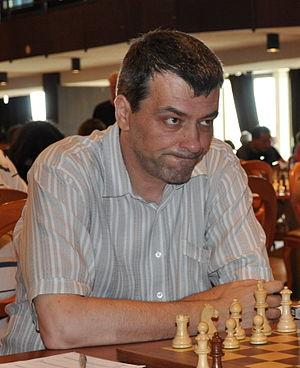
Robert Zelčić est un joueur d'échecs croate né le 21 septembre 1965 à Zagreb. Grand maître international depuis 1997, il a remporté trois fois le championnat de Croatie.